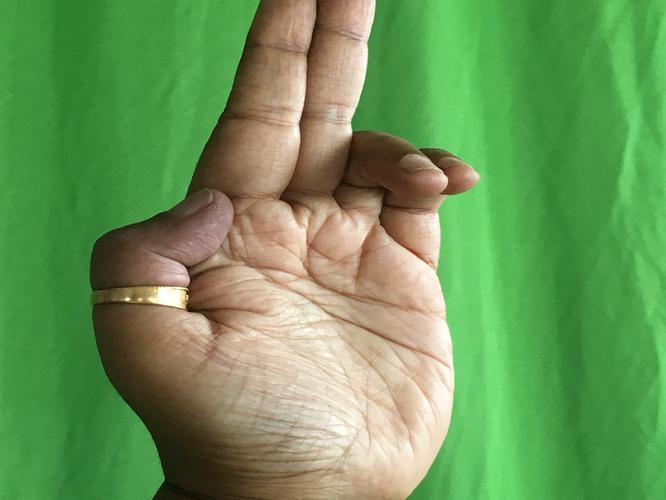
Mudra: Ardhapathaka
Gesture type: single_hand